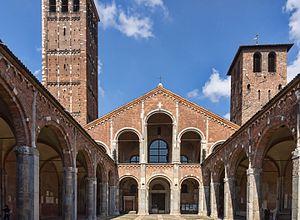
Milan - Saint Ambroise - Atrium